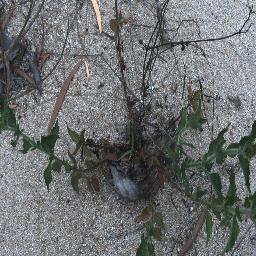
Label: siam_weed